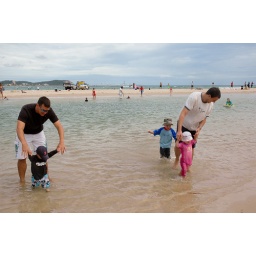
The boys & kids in the water